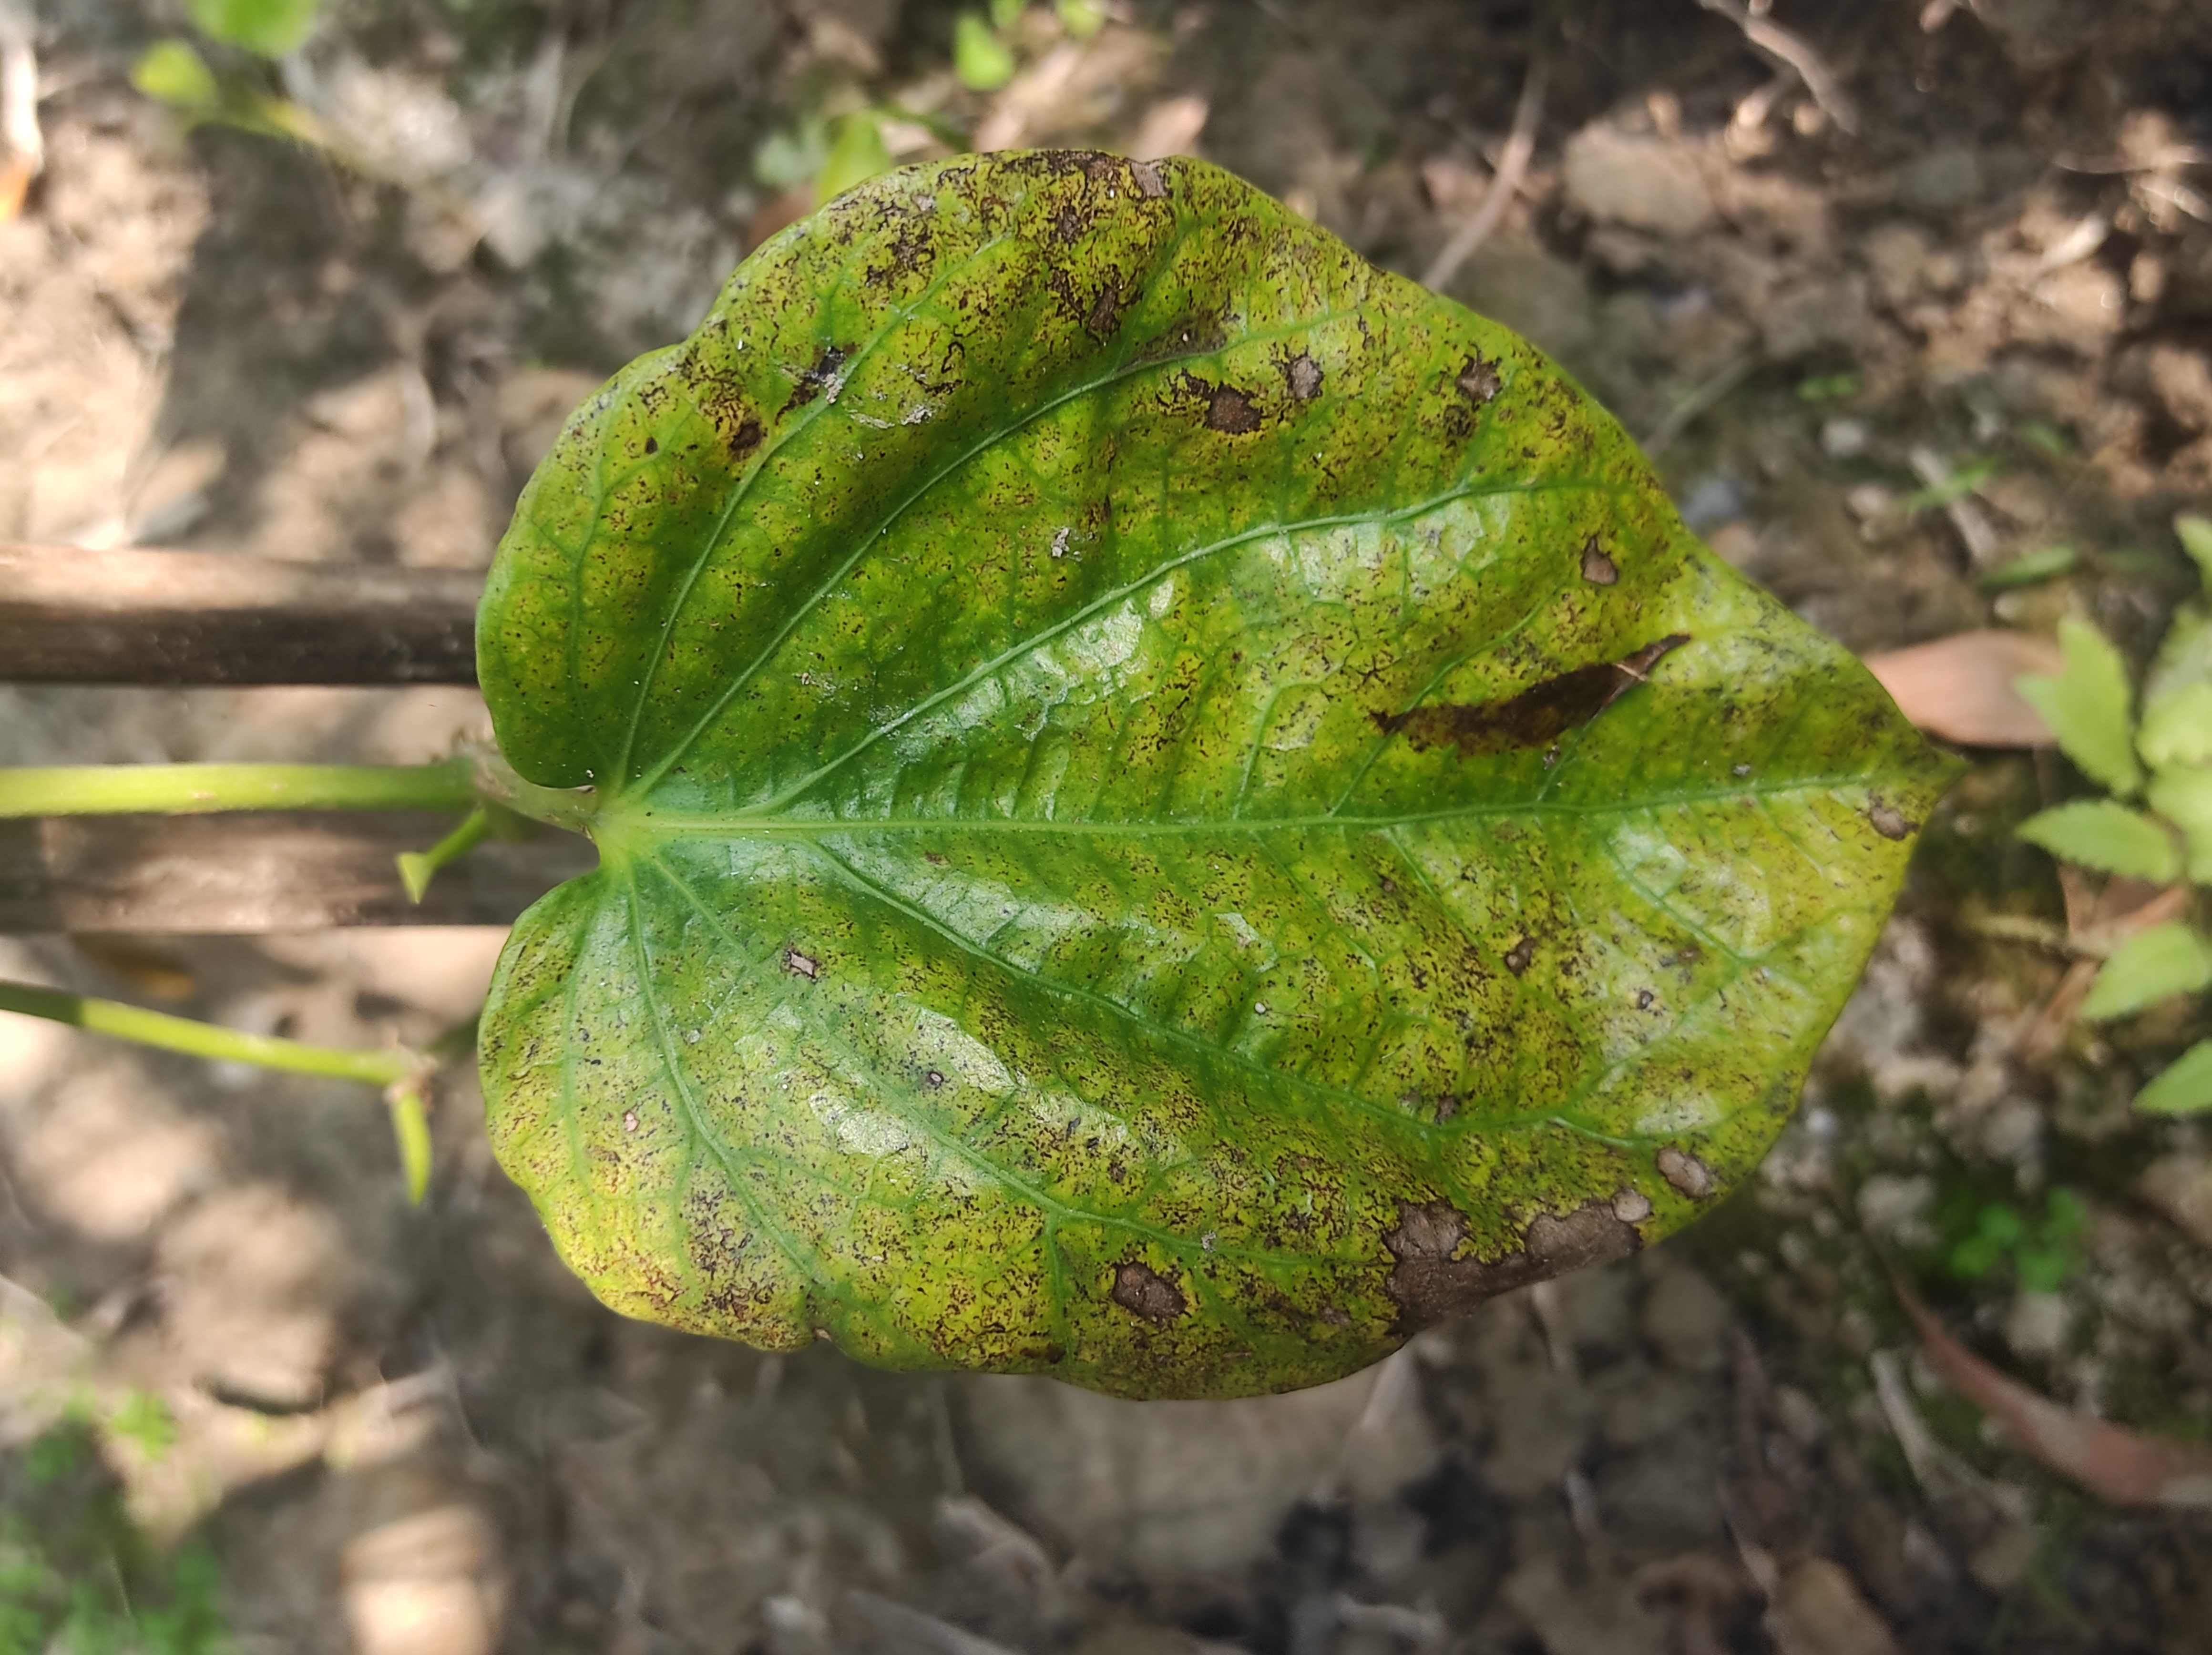
Label: Fungal_Brown_Spot_Disease